Peter Phipps (admiral)

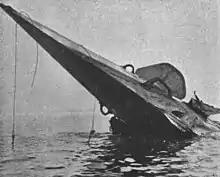
The wreck of the Japanese submarine "I-1", sunk by "Moa" and "Kiwi"

In April 1943, "Moa" was sunk when it was attacked while refueling at Tulagi Harbour, by Aichi D3A "Val" dive bombers. The attack killed five seamen and wounded another 15. One of the wounded was Phipps, who had a bomb penetrate the roof of his cabin and pass through the floor where it exploded beneath him. He received shrapnel injuries and also broken bones in his ankles. His injuries were such that he returned to New Zealand to convalesce. After 12 months of recovery, he was promoted to commander and appointed to lead the 25th Minesweeping Flotilla, still in the Solomon Islands. His vessel, HMNZS "Matai", was the lead ship up until December 1944, at which time he switched to HMNZS "Arabis". Under his command, the flotilla built a reputation for efficiency and good work. He was the New Zealand Government's representative at the surrender of the Japanese forces in Nauru and Ocean Island.